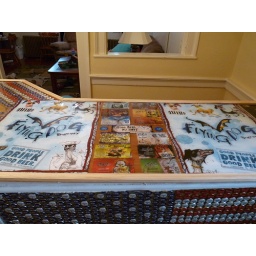
Picture of the center of the bar top. Tons of lacquer coating over top of the posters, caps and other flying dog goodies.